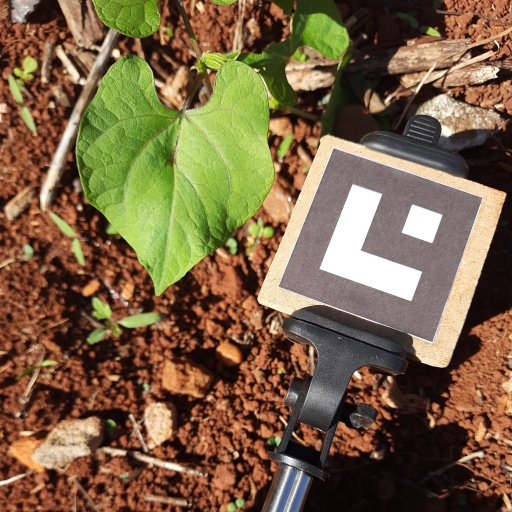
Observations: wavy surface, no eating holes, under sunlight